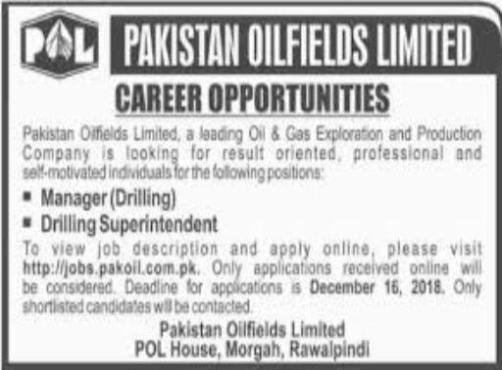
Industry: Transportation